John Neville, 1st Marquess of Montagu

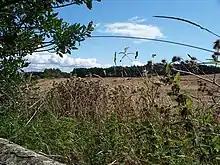
The battle site of Hedgley Moor, where Montagu defeated a Lancastrian army in 1464.

As a result of his capture and imprisonment in York, Montagu escaped participation in the biggest and probably bloodiest battle of the Wars of the Roses which took place on 29 March 1461 at Towton in Yorkshire. This decisive Yorkist victory led to Montagu being released the next day, when the son of the Duke of York – and England's "de facto" new king – Edward IV entered York in triumph. Montagu and Warwick then stayed in the north to attempt the recapture of northern castles still in Lancastrian hands; as John Gillingham has put it, "the unfinished military business would have to be left to the Nevilles." And on 10 May 1461 Montagu was commissioned to raise troops against both the Lancastrian remnants and the king of Scotland. One of Montagu's first actions was to successfully raise the siege of Carlisle, "with prompt action." Carlisle had had its suburbs burnt and been under siege from June by a Scottish-Lancastrian force, but was easily relieved by him, apparently killing 6,000 Scots and Lord Clifford's brother in the process, before Warwick had even arrived.